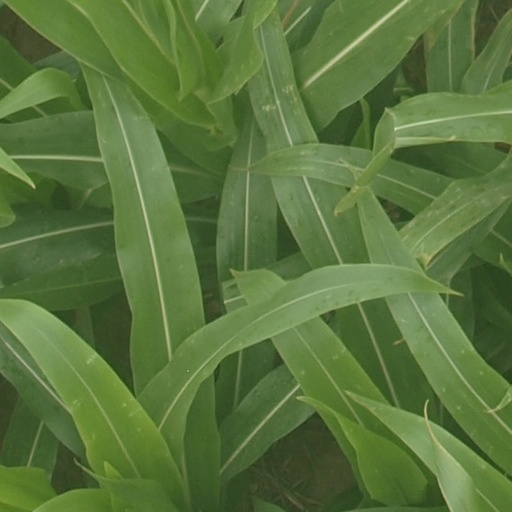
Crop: maize; corn